Hockey Manitoba

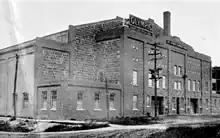
Black and white photo of rink's brick exterior

Jimmy Dunn served as president from 1945 to 1950. He was immediately faced with an ultimatum from the north division teams of the Manitoba Junior Hockey League (MJHL) who threatened to withdraw from the MAHA unless several demands were met. The teams felt that the south division was given preferential treatment, and sought to equally share games at the larger Winnipeg Amphitheatre and the profits from gate receipts. The north division complained about the lack of available ice time for practices and the deplorable dressing room conditions at the Olympic Rink, and felt that the MAHA had an obligation to make the upgrades if the rink would not. "The Winnipeg Tribune" reported that the concerns had developed over years of mismanagement and that Dunn committed the MAHA to discussing issues openly instead of closed-door meetings without the local press invited. After negotiations broke down, three junior teams withdrew and the MJHL operated with five teams in one division. Despite the loss of teams, MAHA registrations grew by more than 600 players and profits increased six fold.